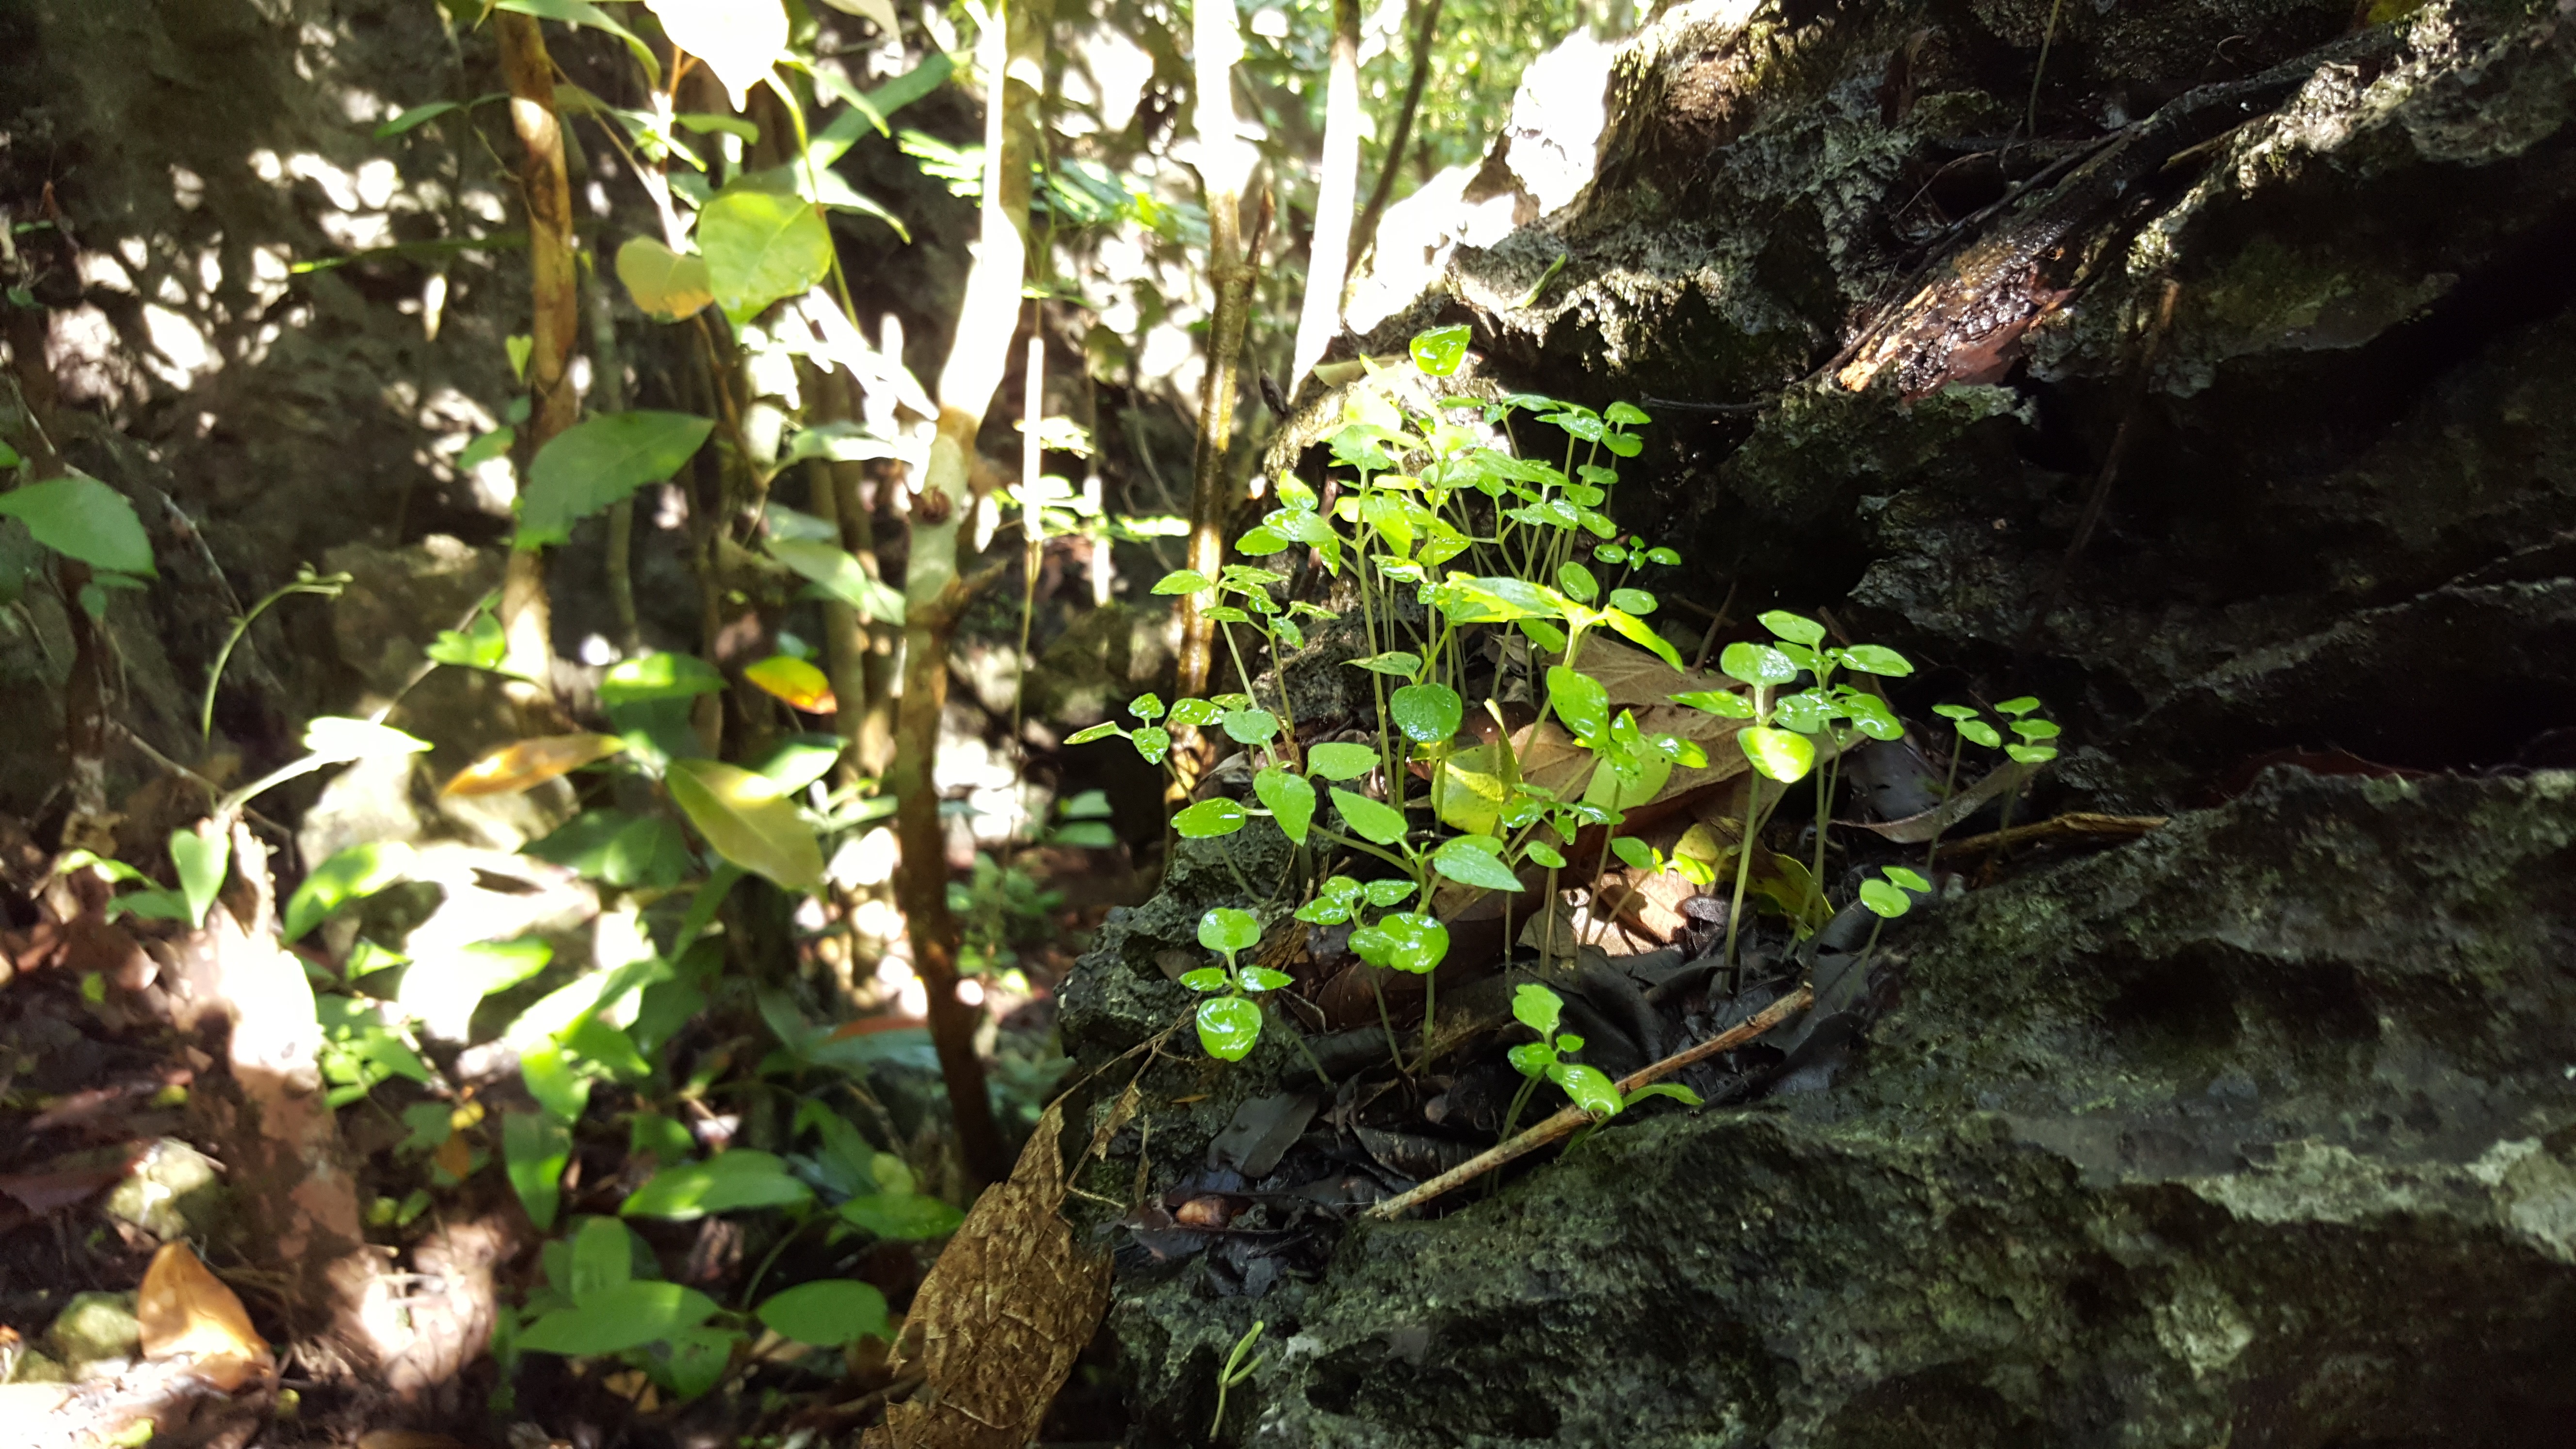
habitat, green, flora, tree, plant, botany, rainforest, leaf, forest, flower, branch, jungle, land plant, soil, woodland, produce, sunlight, food, flowering plant, shrub